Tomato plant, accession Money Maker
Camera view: vertical (180 deg); turntable rotation: 270 degrees
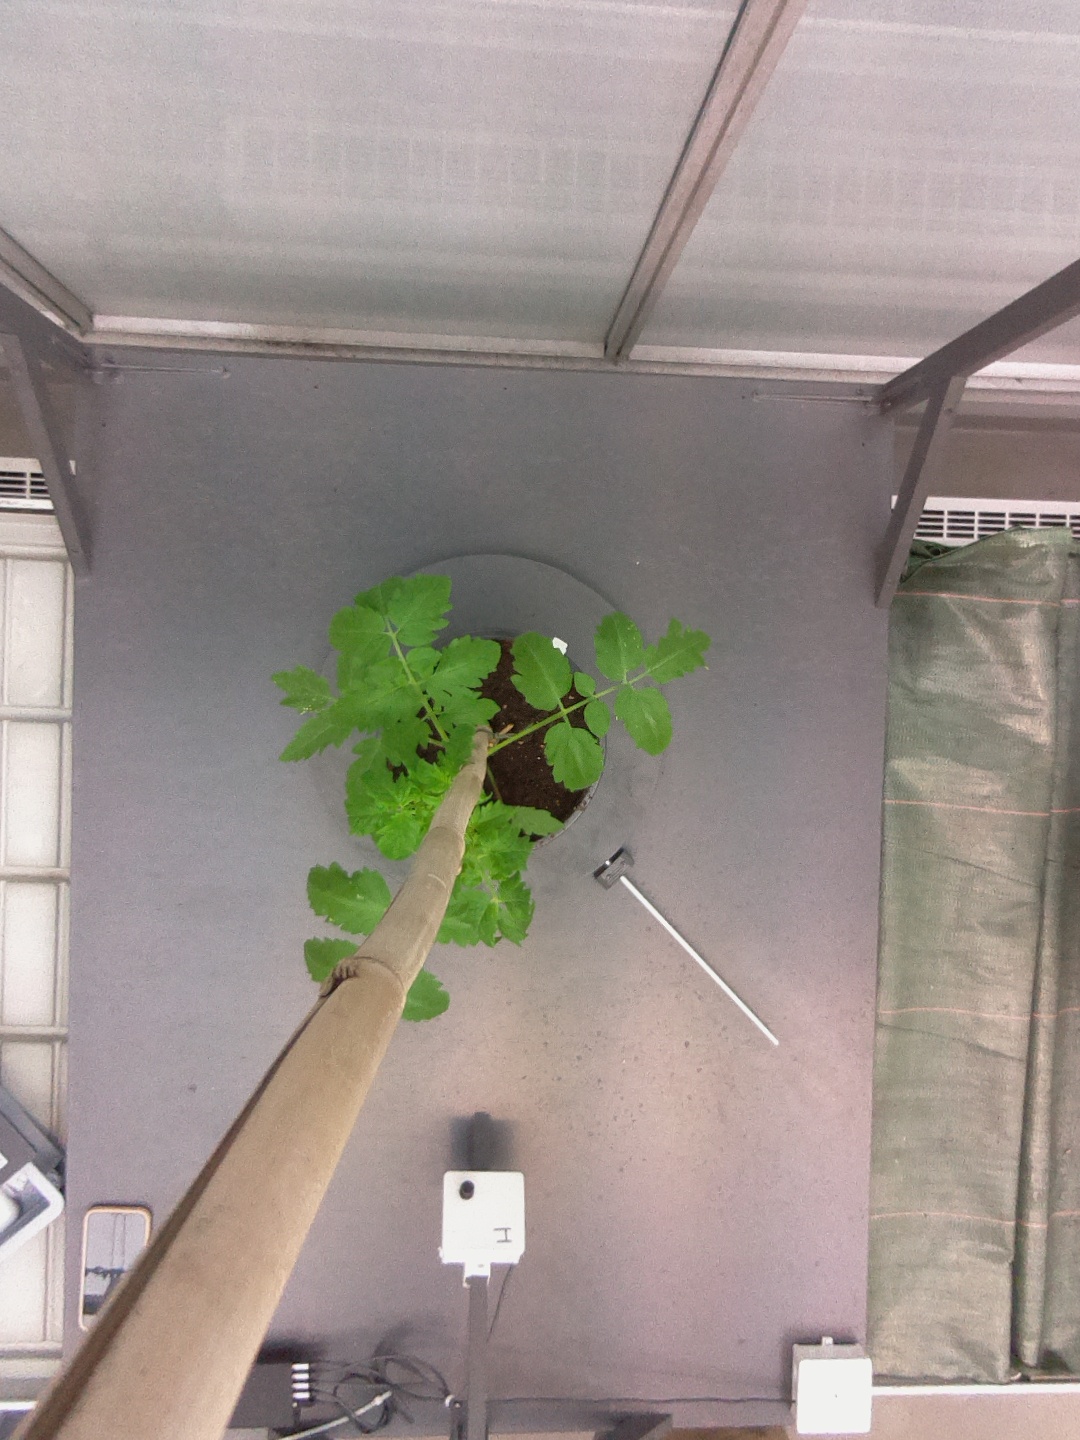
BBCH growth stage 13: 6 of true leaves visible